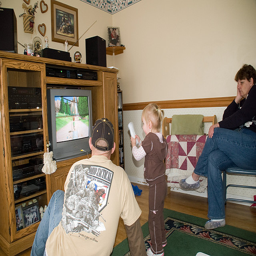
A little girl is playing a game on the television.
Parents watching a child play Wii in their living room
The little girl is playing video games with the older adults.
a child in a living room playing nintendo wii
Little girl playing stand up video game as adults look on.